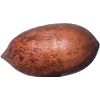
Label: nut_pecan